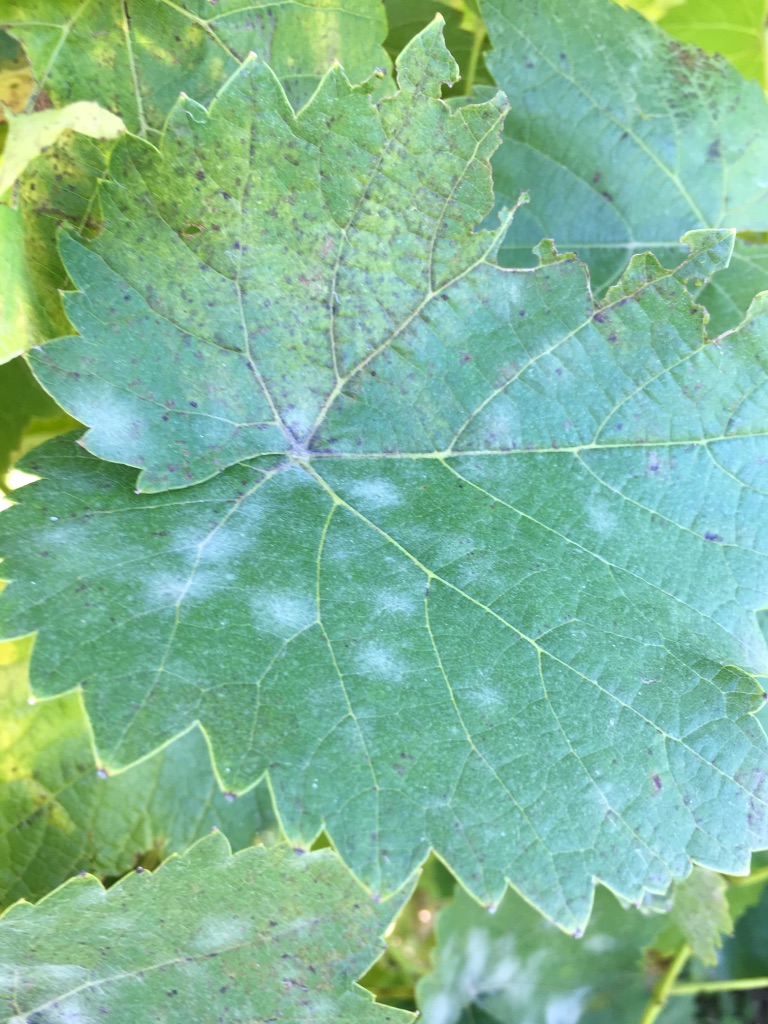
Labels: Squash Powdery mildew leaf